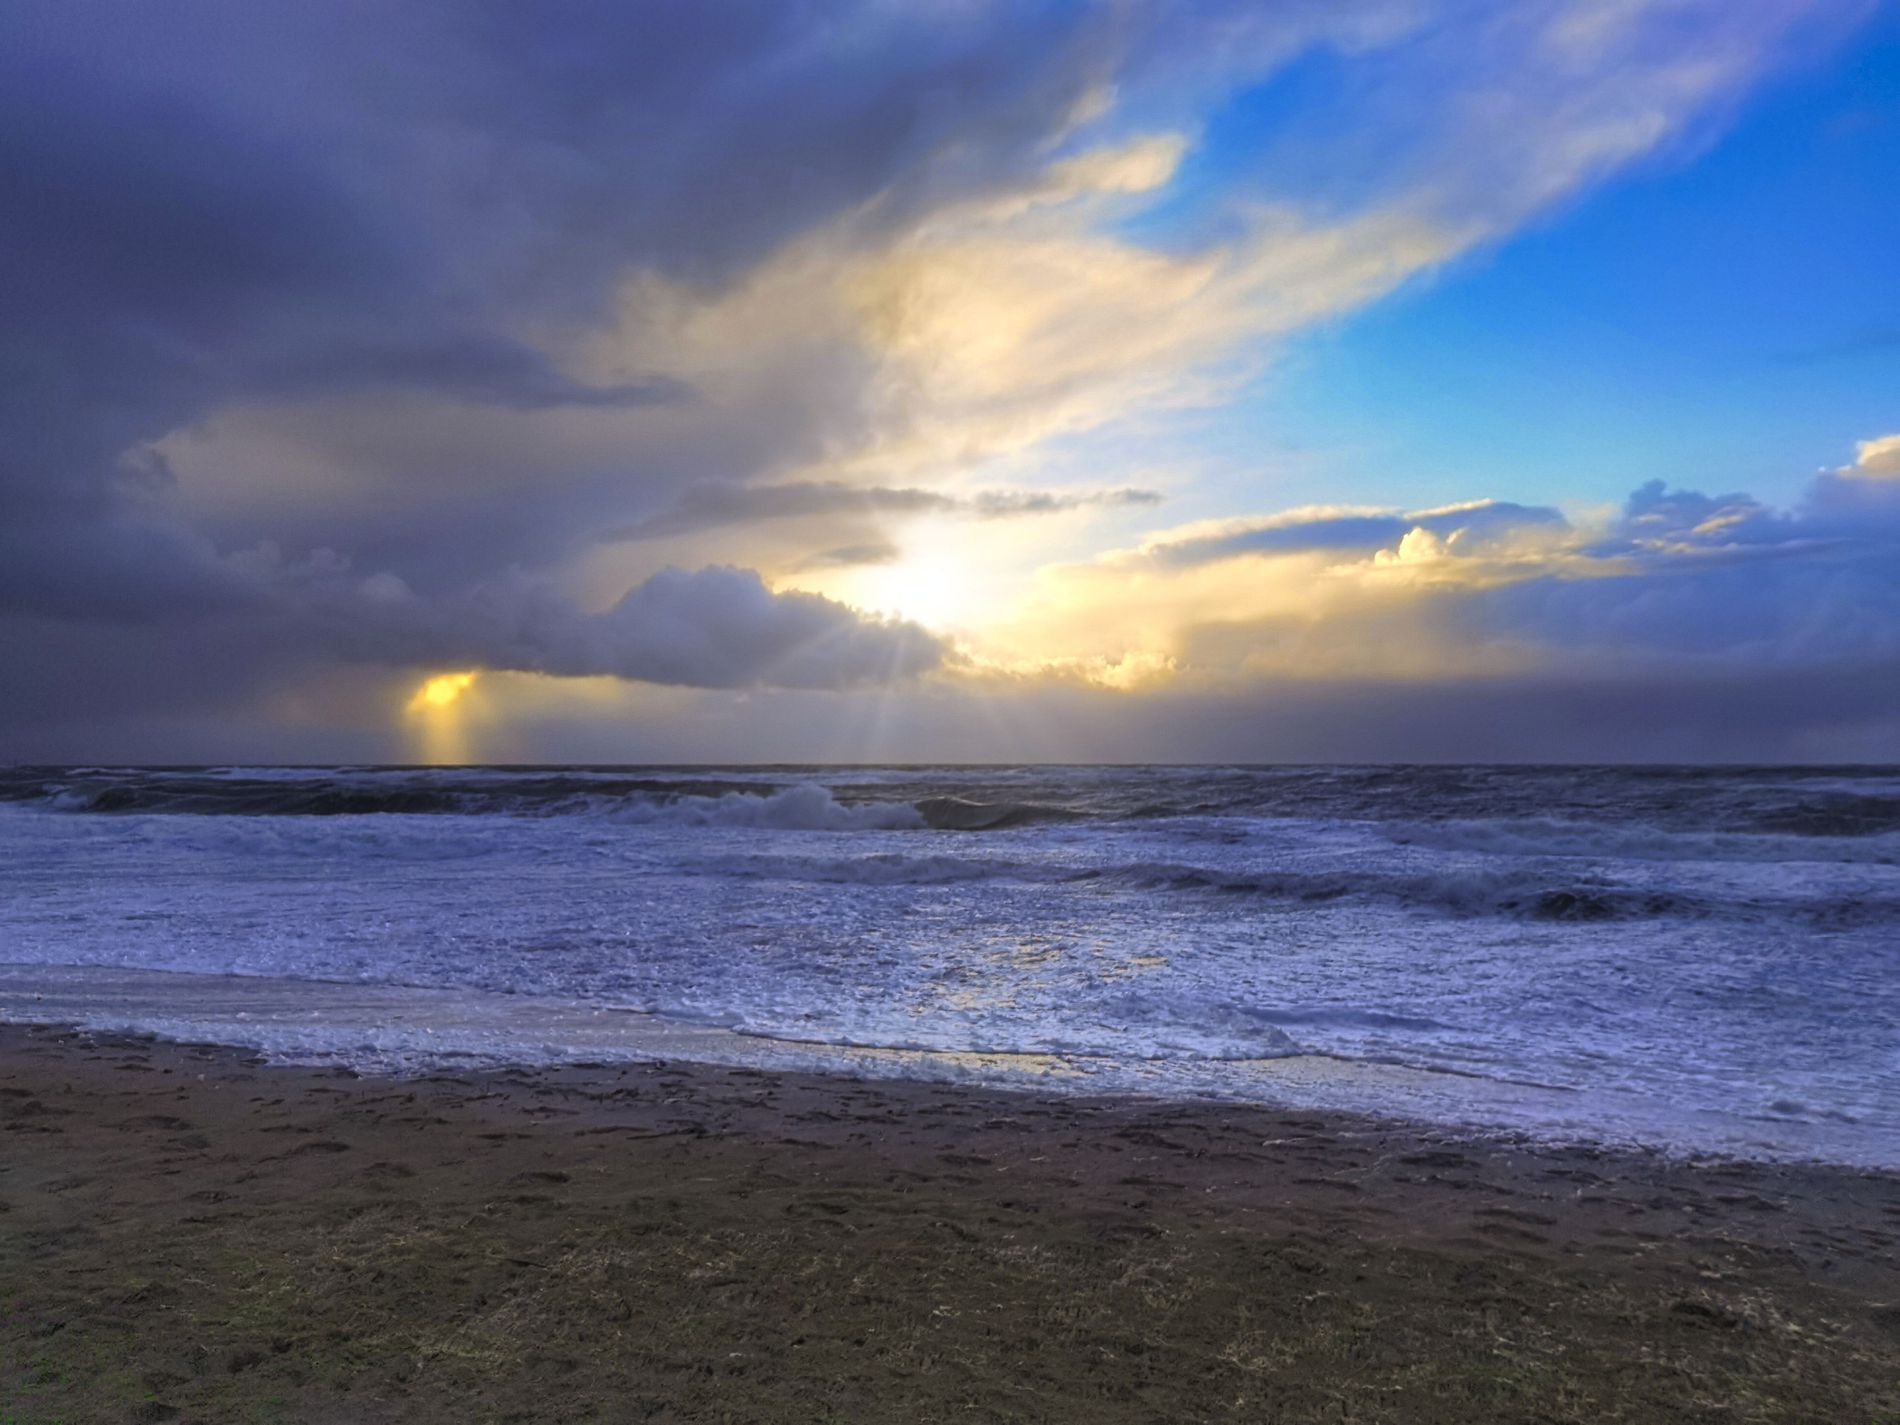
A Sunset.
A dramatic seascape captures sunset through storm clouds over the sea, with waves crashing on a sandy beach in the foreground.
Shot at eye level, this landscape photograph captures the meeting of sea and sky. The color palette features blues and purples, with golden sunlight and white waves. The overall mood is relaxing and charming.
Labels: Nature, Outdoors, Sky, Horizon, Scenery, Beach, Coast, Sea, Shoreline, Water, Cloud, Landscape, Astronomy, Moon, Night, Sun, Sunlight, Sunrise, Azure Sky, Clouds
Camera: HUAWEI ELS-NX9
Aperture: F1.9
Exposure: 1/1404 sec
ISO: 50
Focal length: 6.7 mm